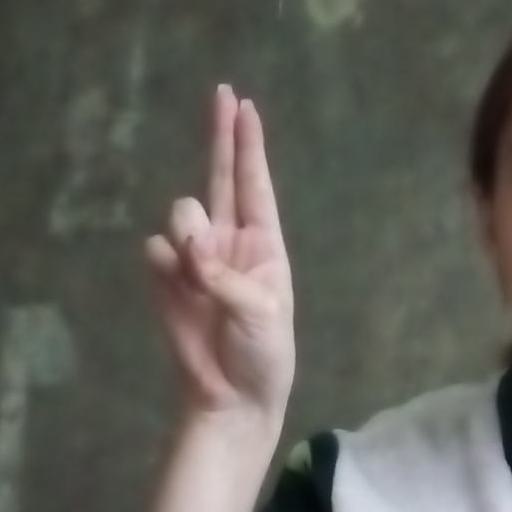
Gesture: two_up